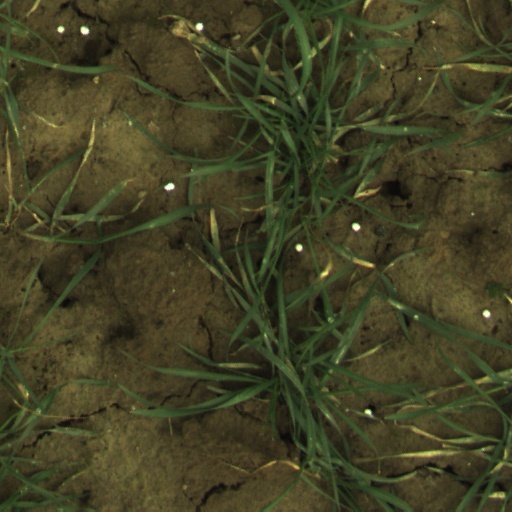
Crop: wheat